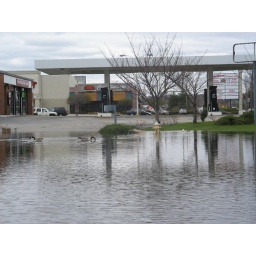
This is the road I take to work. Note the ducks swimming in it.